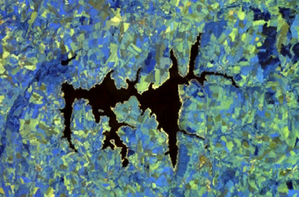
Le lac de Pareloup ou retenue de Pareloup se trouve dans l'Aveyron, entre Rodez et Millau sur le plateau du Lévézou à 805 m d'altitude.